Knin

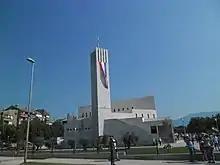
Our Lady of the Great Croatian Baptismal Vow church

In February 2015, during the Croatia–Serbia genocide case, the International Court of Justice (ICJ) dismissed the Serbian lawsuit claim that Operation Storm constituted genocide ruling that Croatia did not have the specific intent to exterminate the country's Serb minority, though it reaffirmed that serious crimes against Serb civilians had taken place. Fleeing civilians and people remaining in United Nations protected areas were subject to various forms of harassment, including military assaults and acts by Croatian civilians. On 8 August, a refugee column was shelled. Human Rights Watch reported, in 1996, that the vast majority of the abuses were committed by Croatian forces. These abuses, which continued on a large scale even months after Operation Storm, included summary executions of elderly and infirm Serbs who remained behind and the wholesale burning and destruction of Serbian villages and property. Executions of civilians took place in and around the town of Knin.